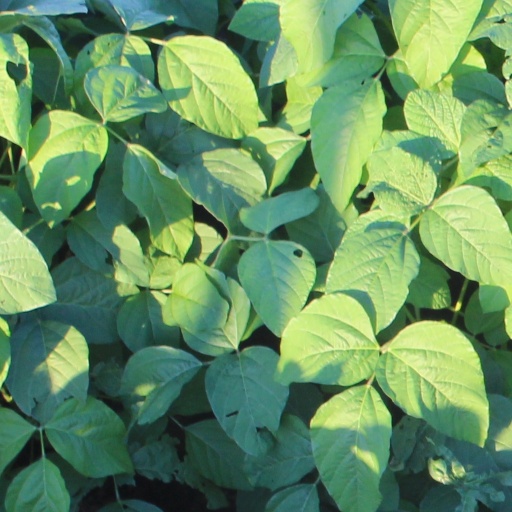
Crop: soybean